Carlos Ross

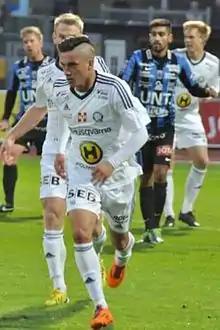
Ross with Husqvarna FF in 2014

Carlos Esteban Ross Cotal (born 23 November 1990) is a Chilean footballer who plays as a winger for Deportes Copiapó.